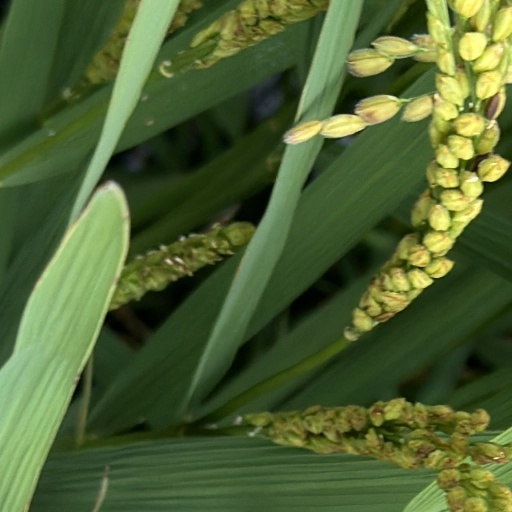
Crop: rice